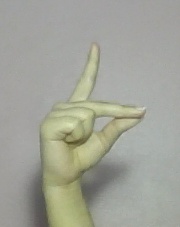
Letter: ta